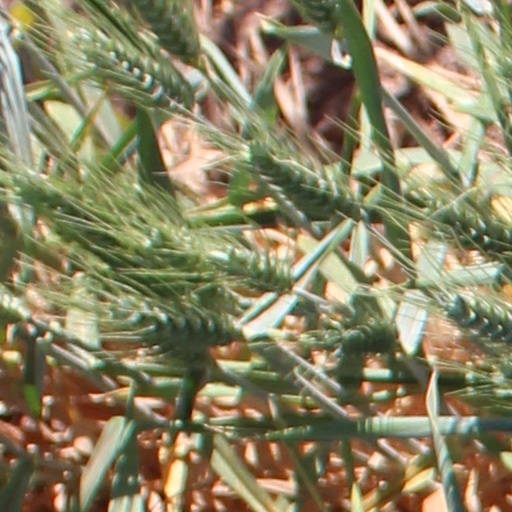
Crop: wheat